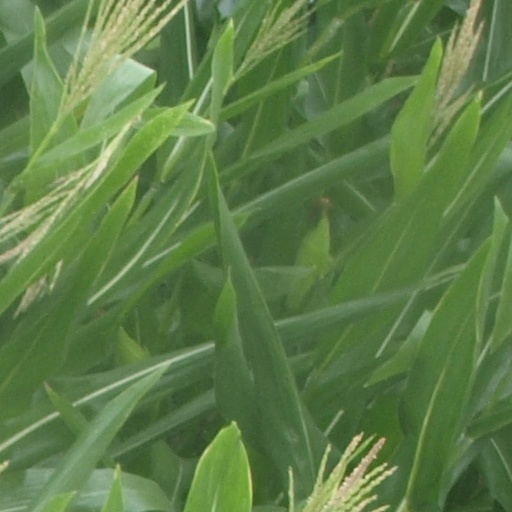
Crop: maize; corn